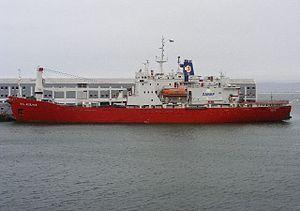
Le S.A. Agulhas est un ancien navire océanographique et brise-glaces sud-africain devenu un navire-école pour la South African Maritime Safety Authority depuis 2012. Il servait à la desserte des trois bases antarctiques de l'île Gough et des Îles du Prince-Édouard du programme de recherche SANAE IV et de divers expéditions. Il a été remplacé par le nouveau S.A. Agulhas II.